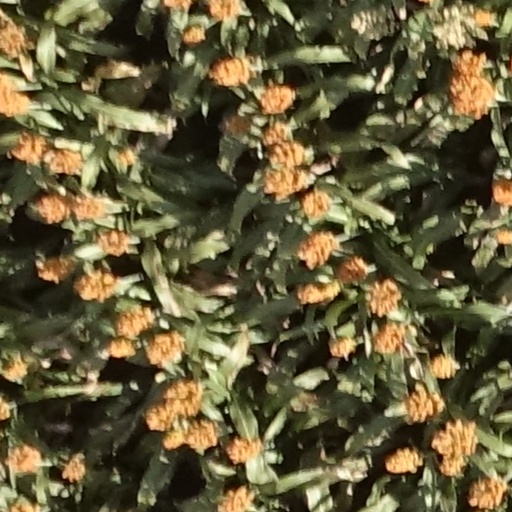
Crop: sorghum